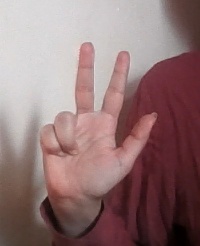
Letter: al